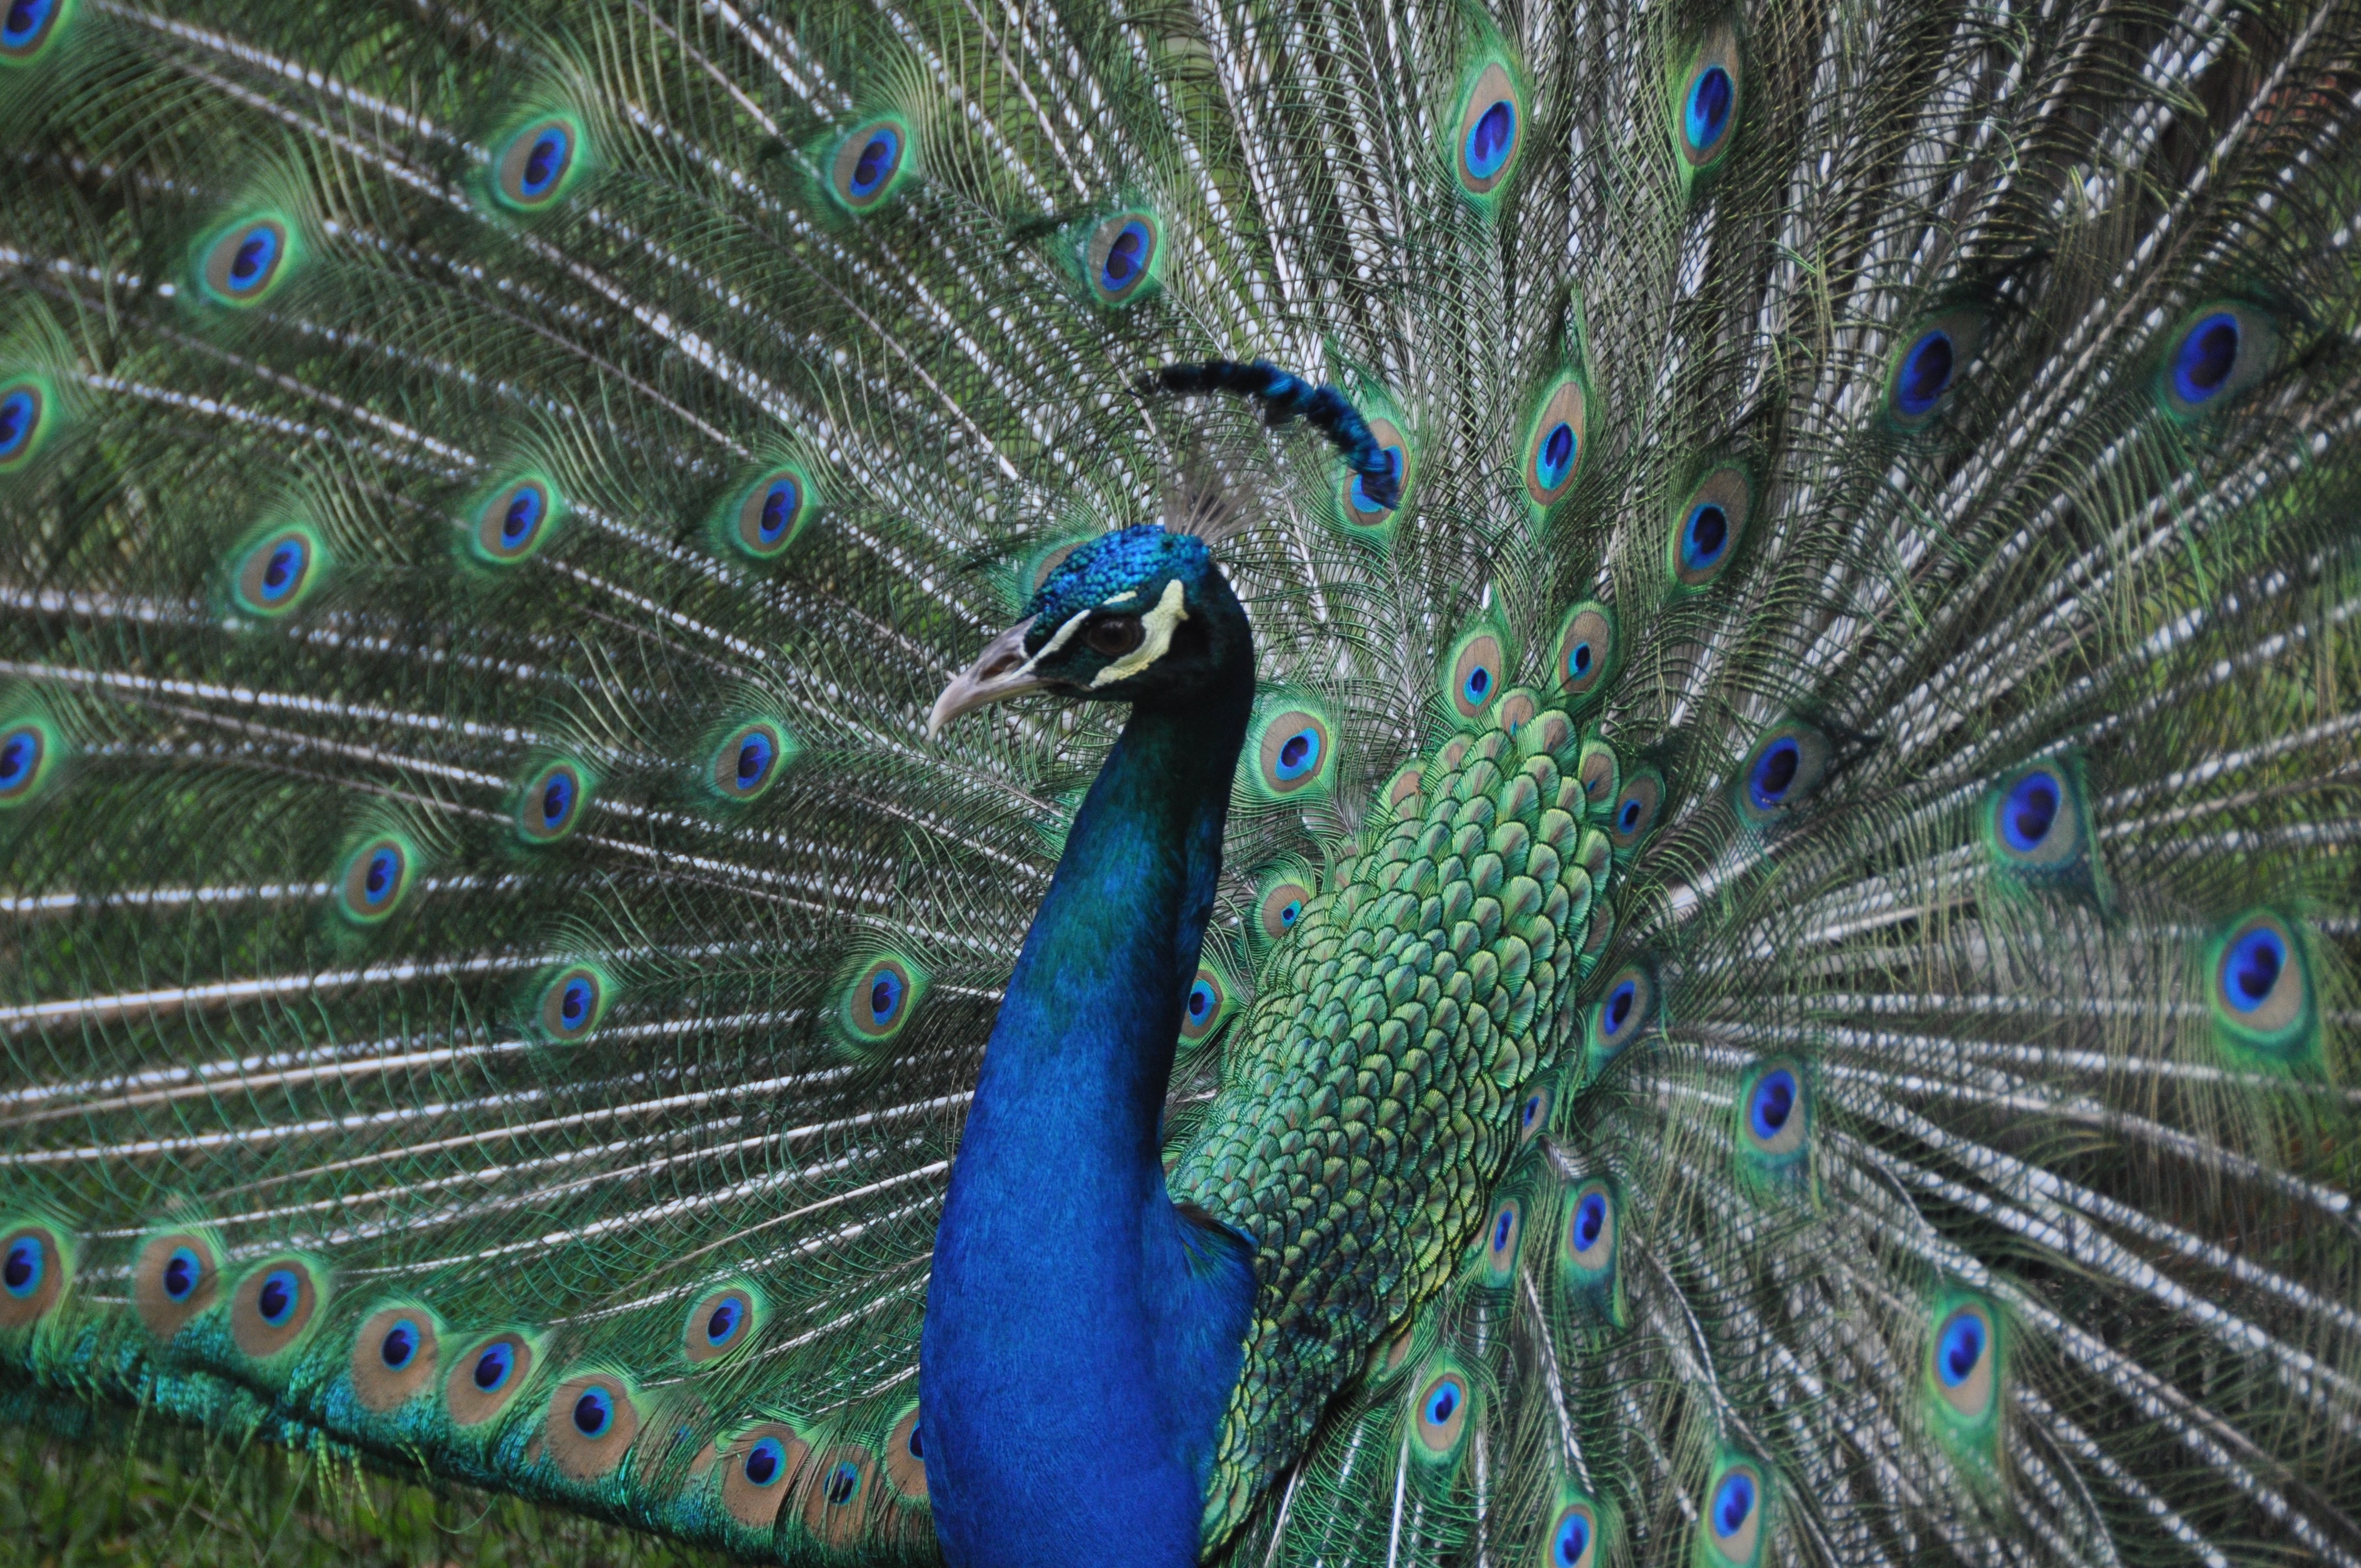
bird, wing, animal, green, beak, biology, natural, colorful, fauna, peacock, blue bird, galliformes, vertebrate, peafowl, phasianidae, organism